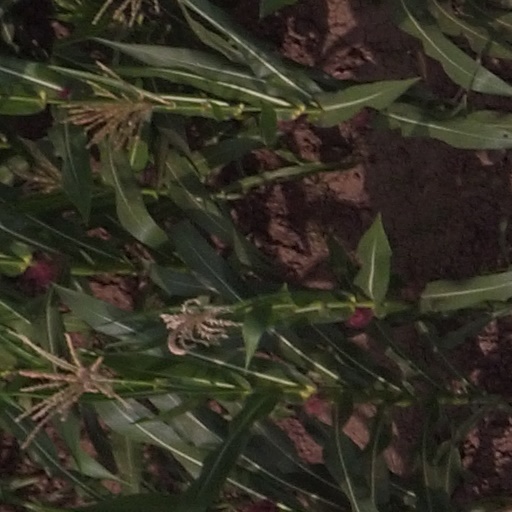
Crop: maize; corn